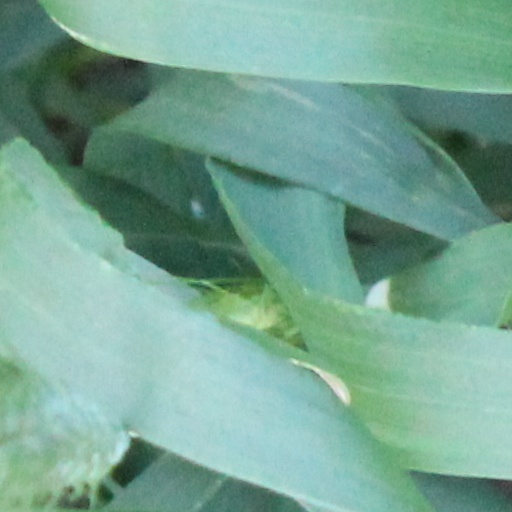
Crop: wheat